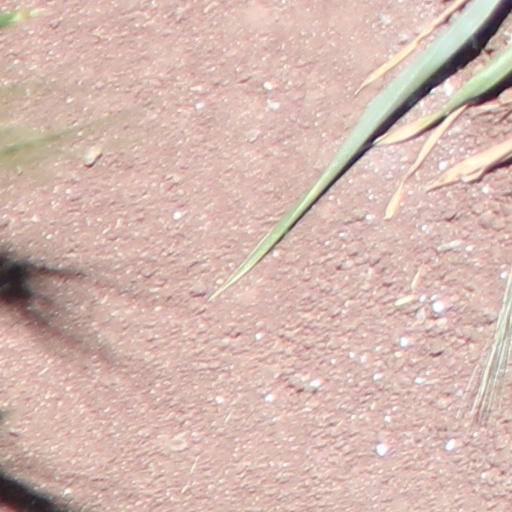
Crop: wheat